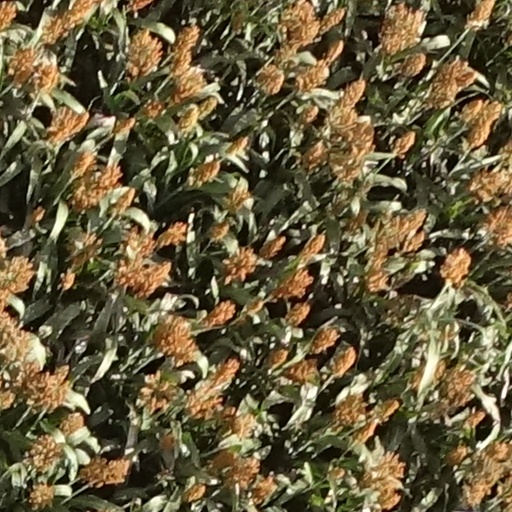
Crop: sorghum